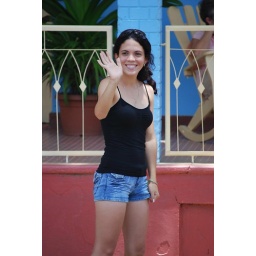
Random girl waves Bye as we get on coach in Vinales Main St.